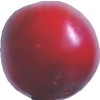
Label: cherry_wax_red